Lansdowne Avenue

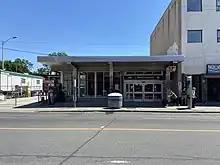
Lansdowne Station

Lansdowne Avenue is served by the 47 Lansdowne bus, which runs the length of Lansdowne Avenue, as well as along Caledonia Road to Yorkdale station. The Lansdowne station on the Bloor-Danforth TTC subway line is located on Lansdowne, just north of Bloor Street.